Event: Nepal Earthquake
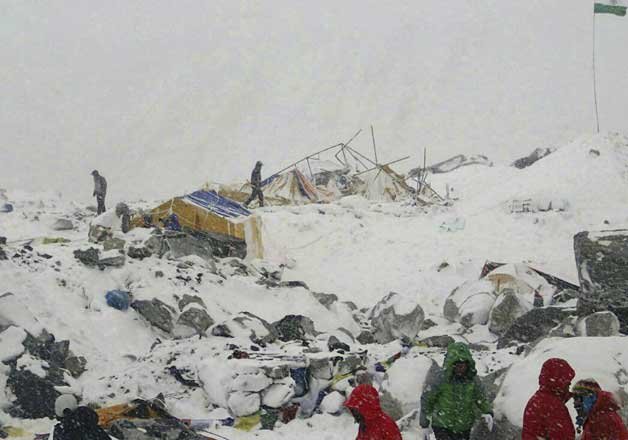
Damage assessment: damage